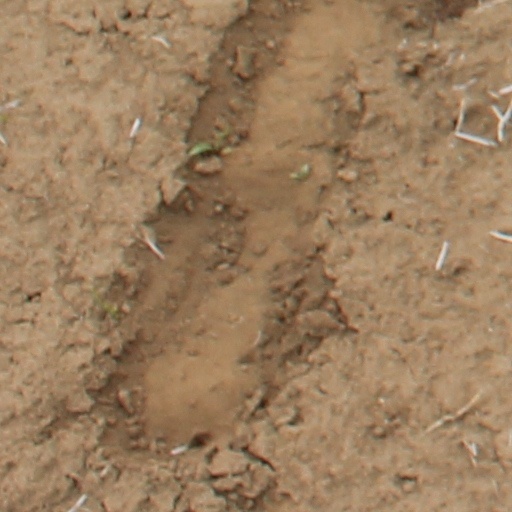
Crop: wheat